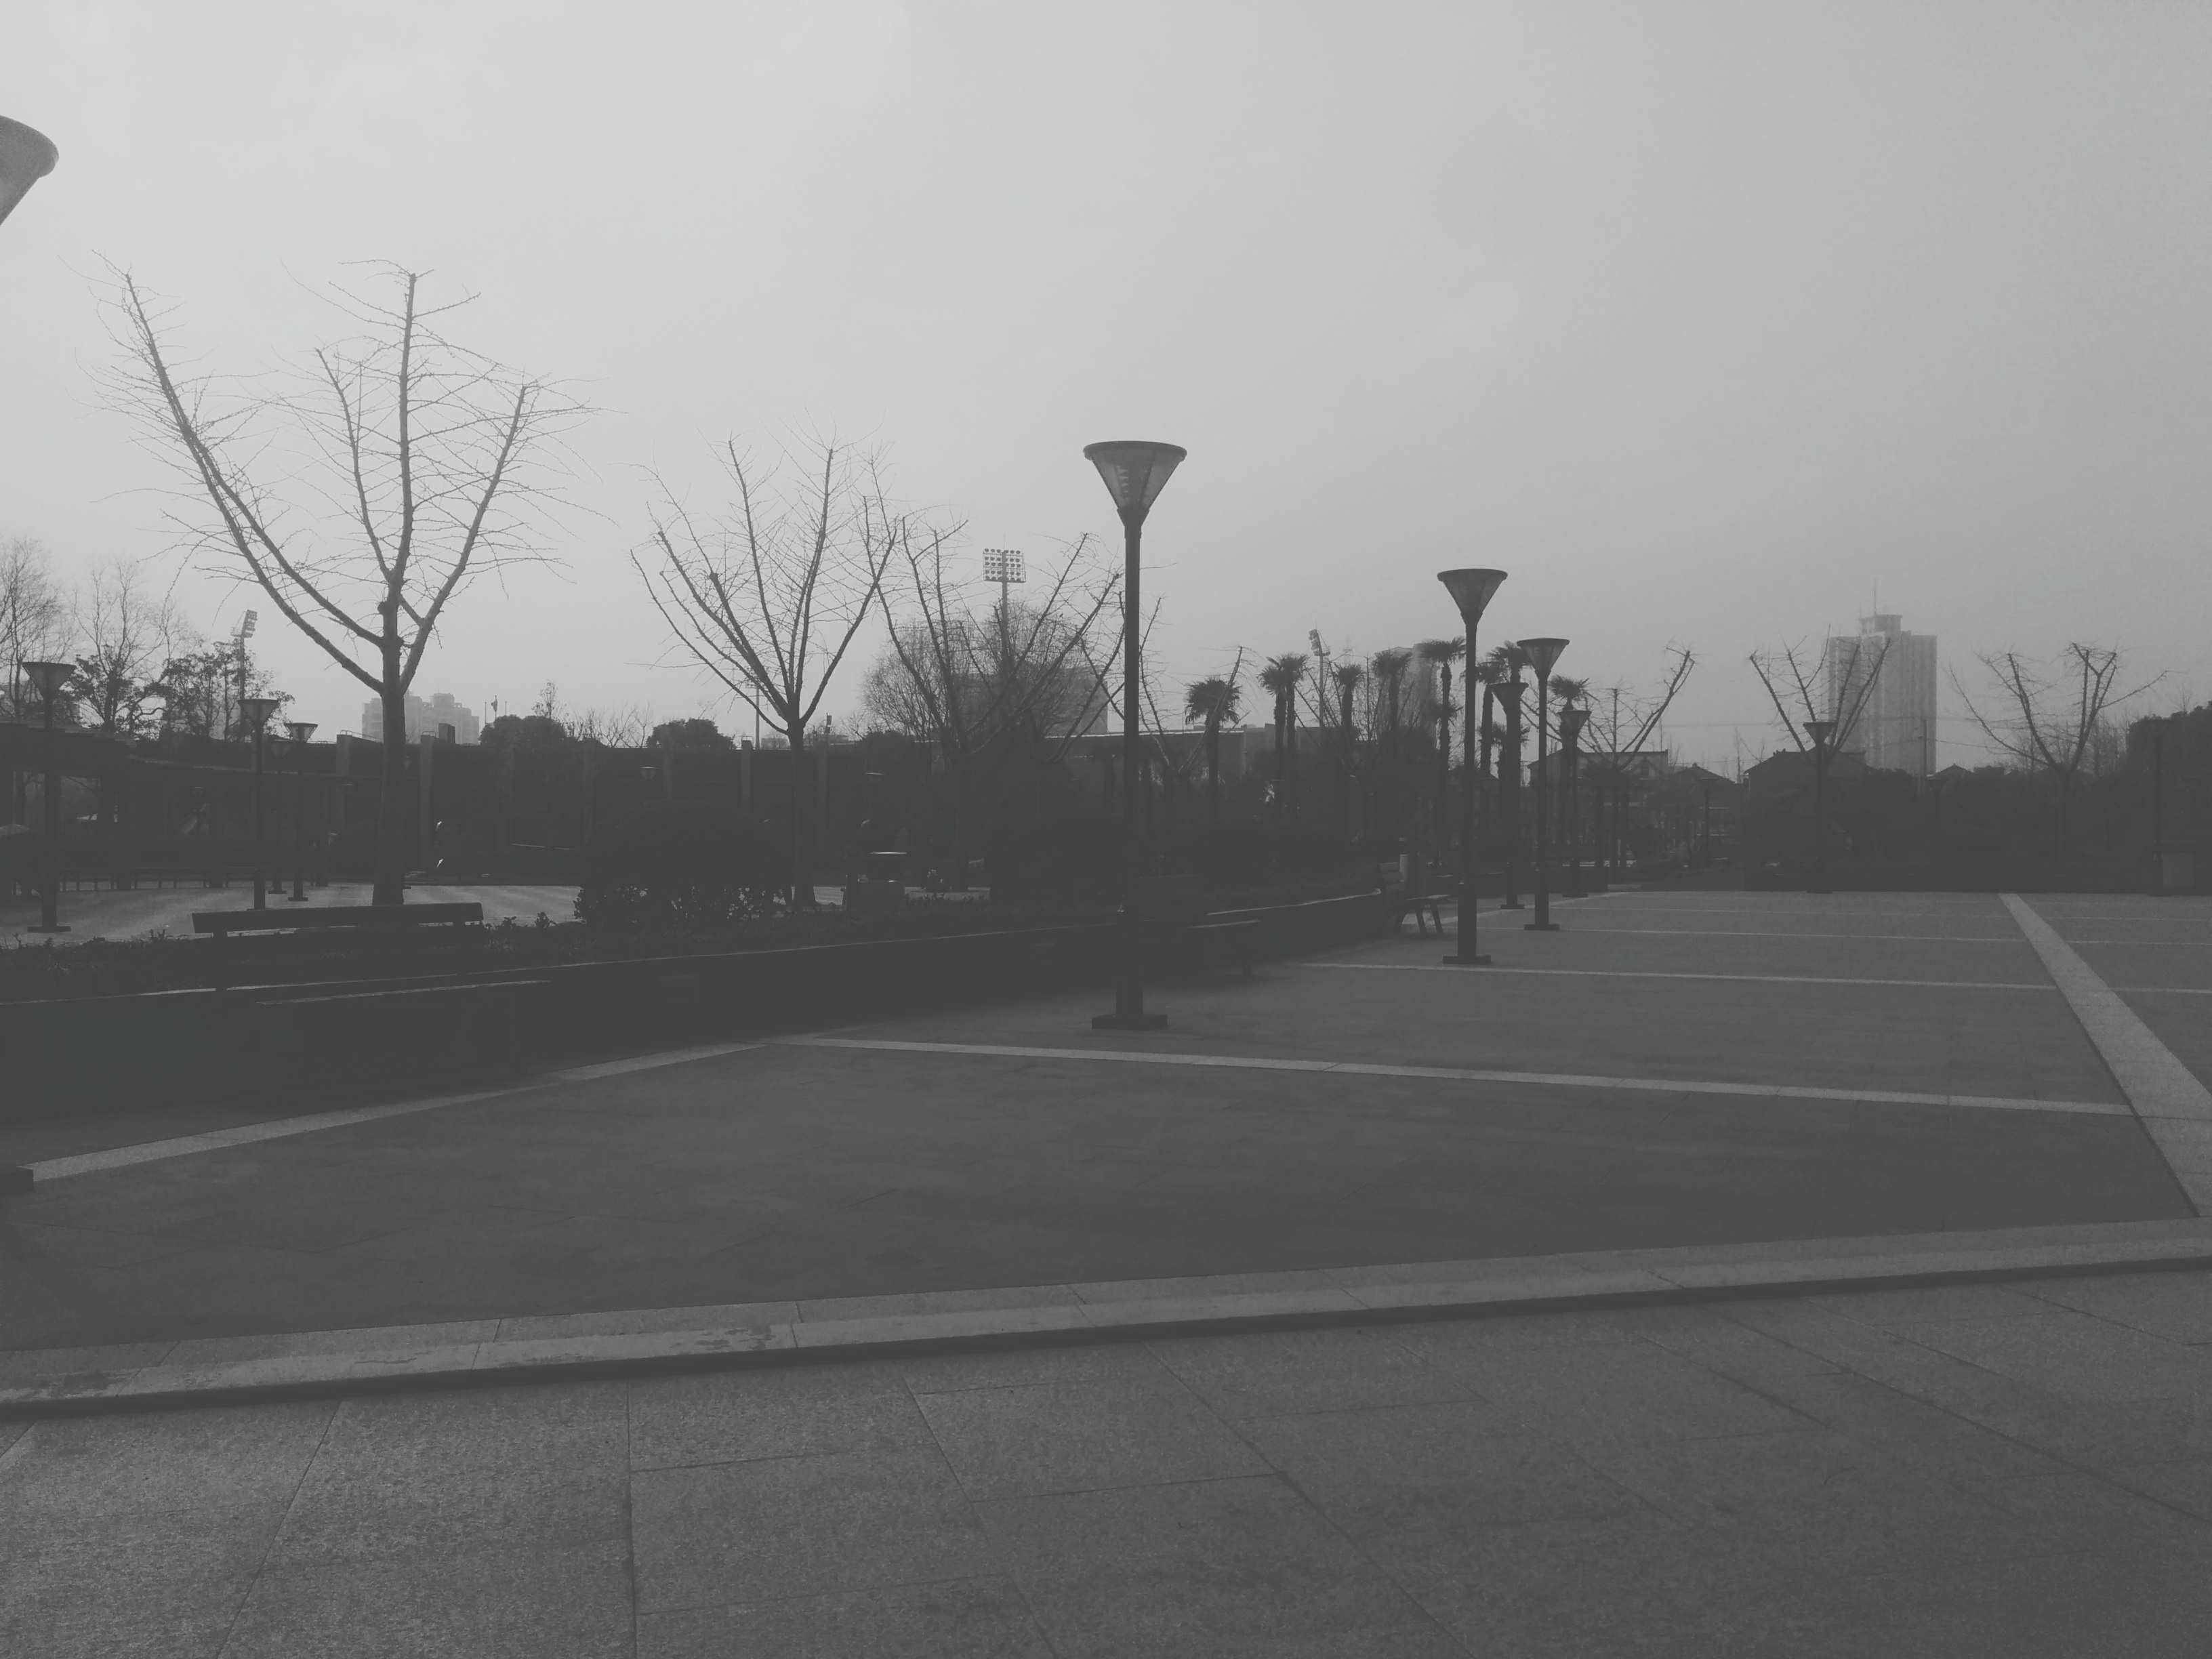
horizon, black and white, road, morning, highway, asphalt, line, street light, monochrome, infrastructure, shape, monochrome photography, atmospheric phenomenon, atmosphere of earth